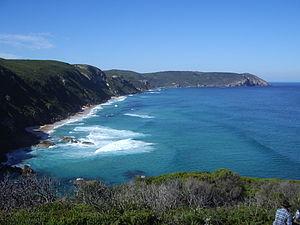
Les parcs nationaux d'Australie-Occidentale sont au nombre de quatre-vingt-dix-huit et couvrent une superficie de 56 680,65 km². Ils sont gérés par le ministère de l'Environnement et de la Conservation.